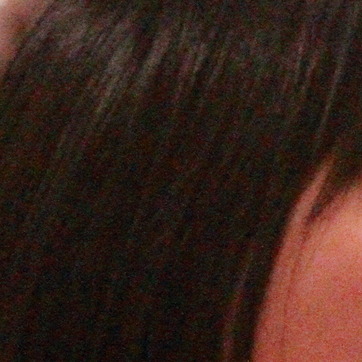
Material: hair